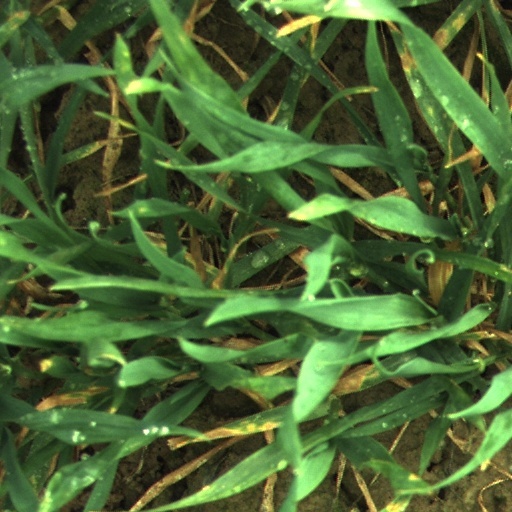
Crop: wheat